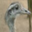
Label: bird